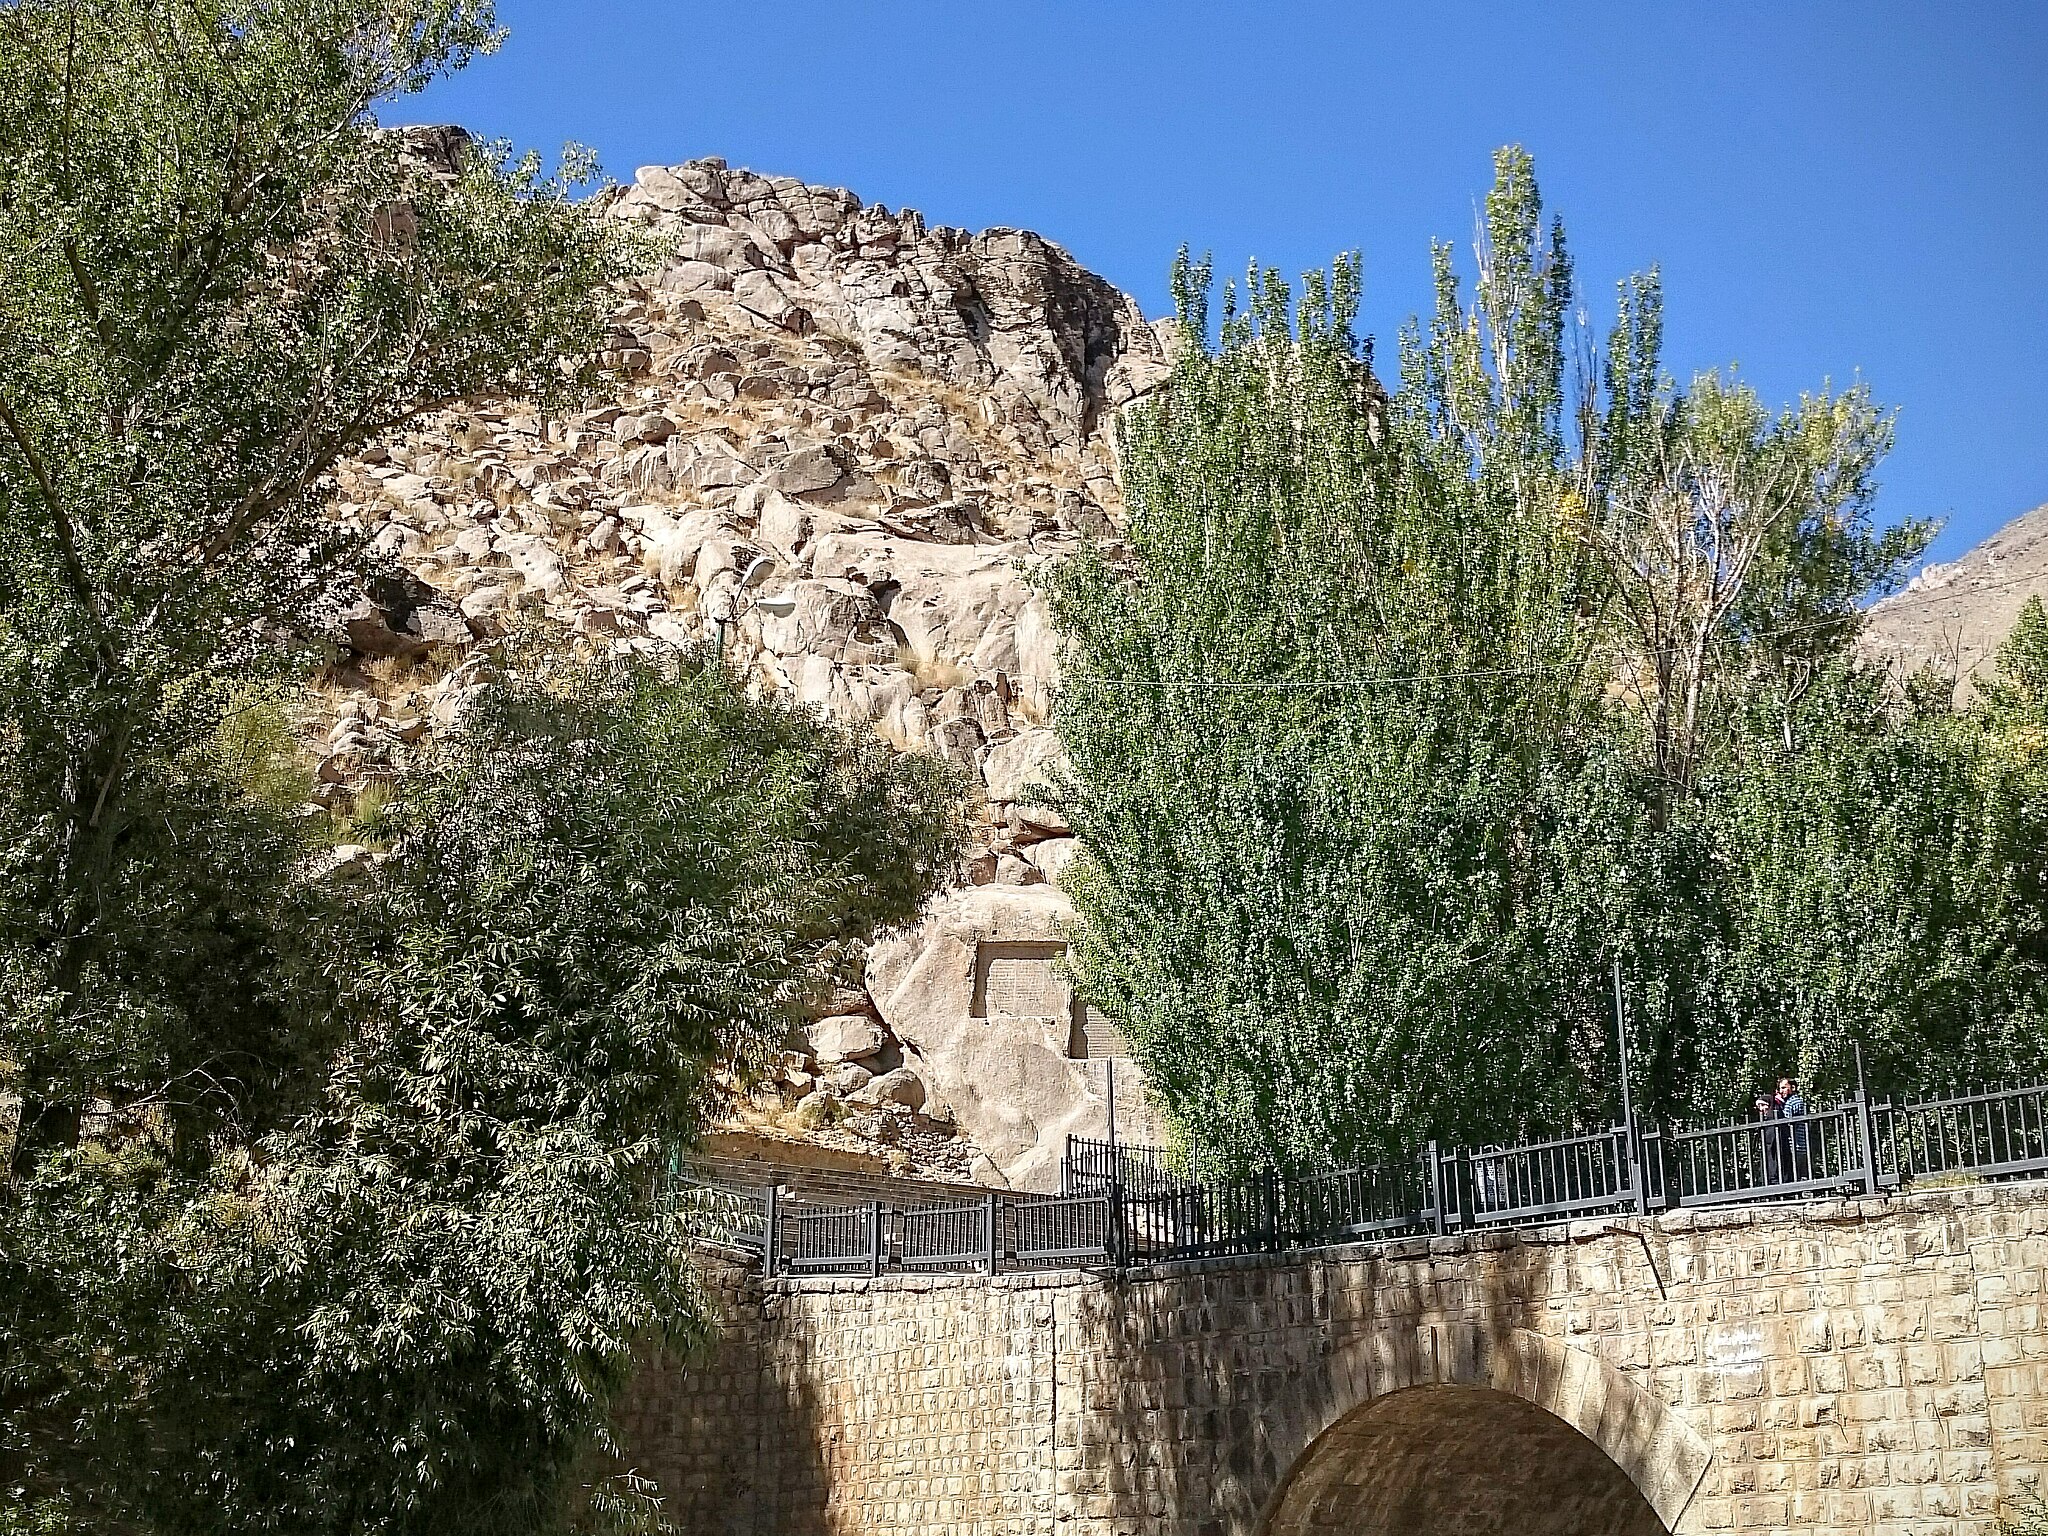
Title: کتیبه‌های گنجنامه (10)
Date: 2017-09-09
Categories: Ganj Nameh inscriptions, Self-published work, Images from Wiki Loves Monuments 2017, Cultural heritage monuments in Iran with known IDs, Uploaded via Campaign:wlm-ir, Images from Wiki Loves Monuments 2017 in Iran, Images from Wiki Loves Monuments in Hamadan